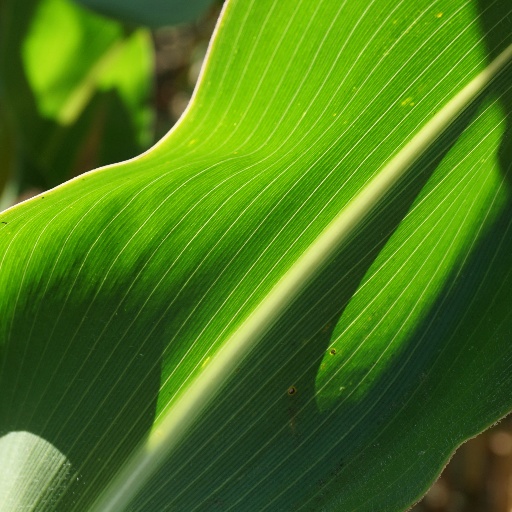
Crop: maize; corn